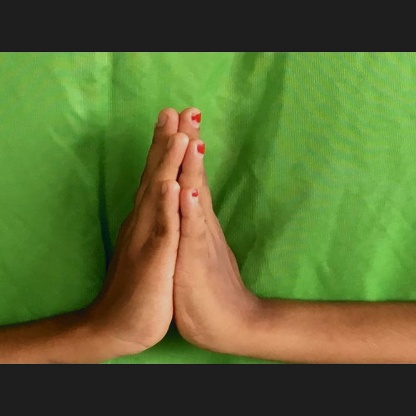
Mudra: Anjali